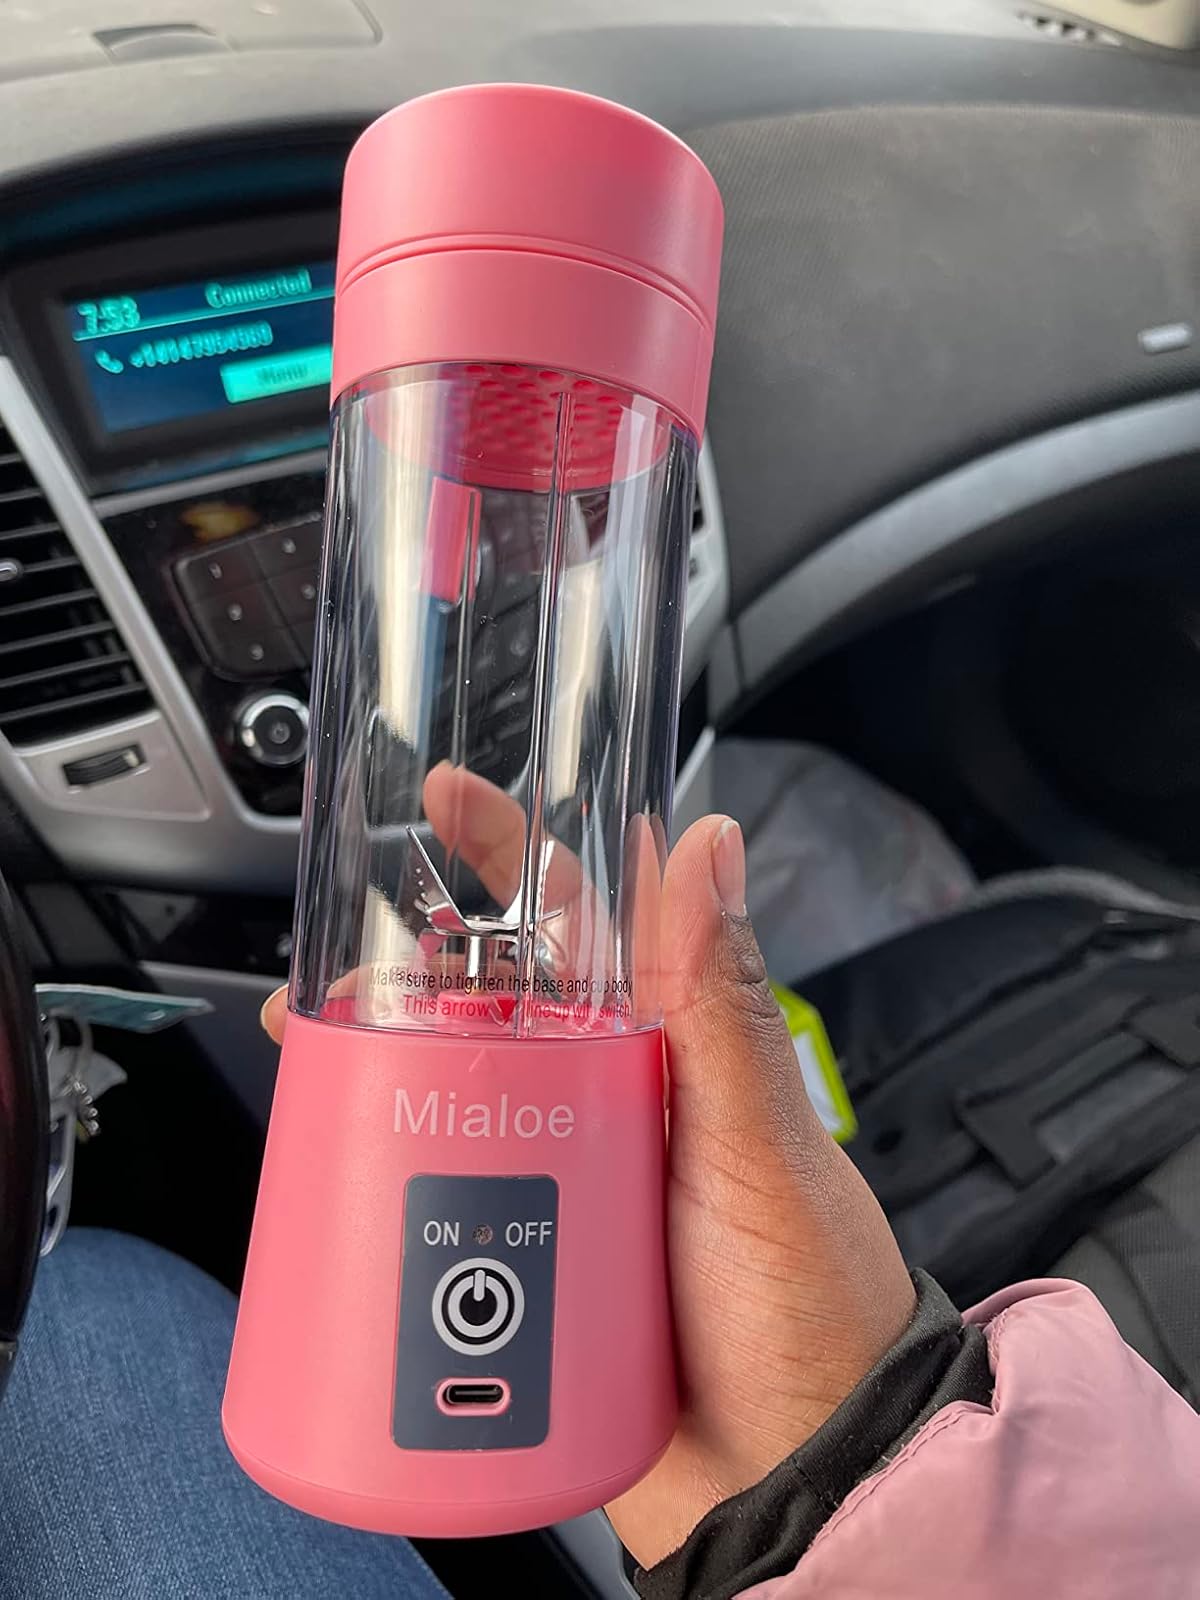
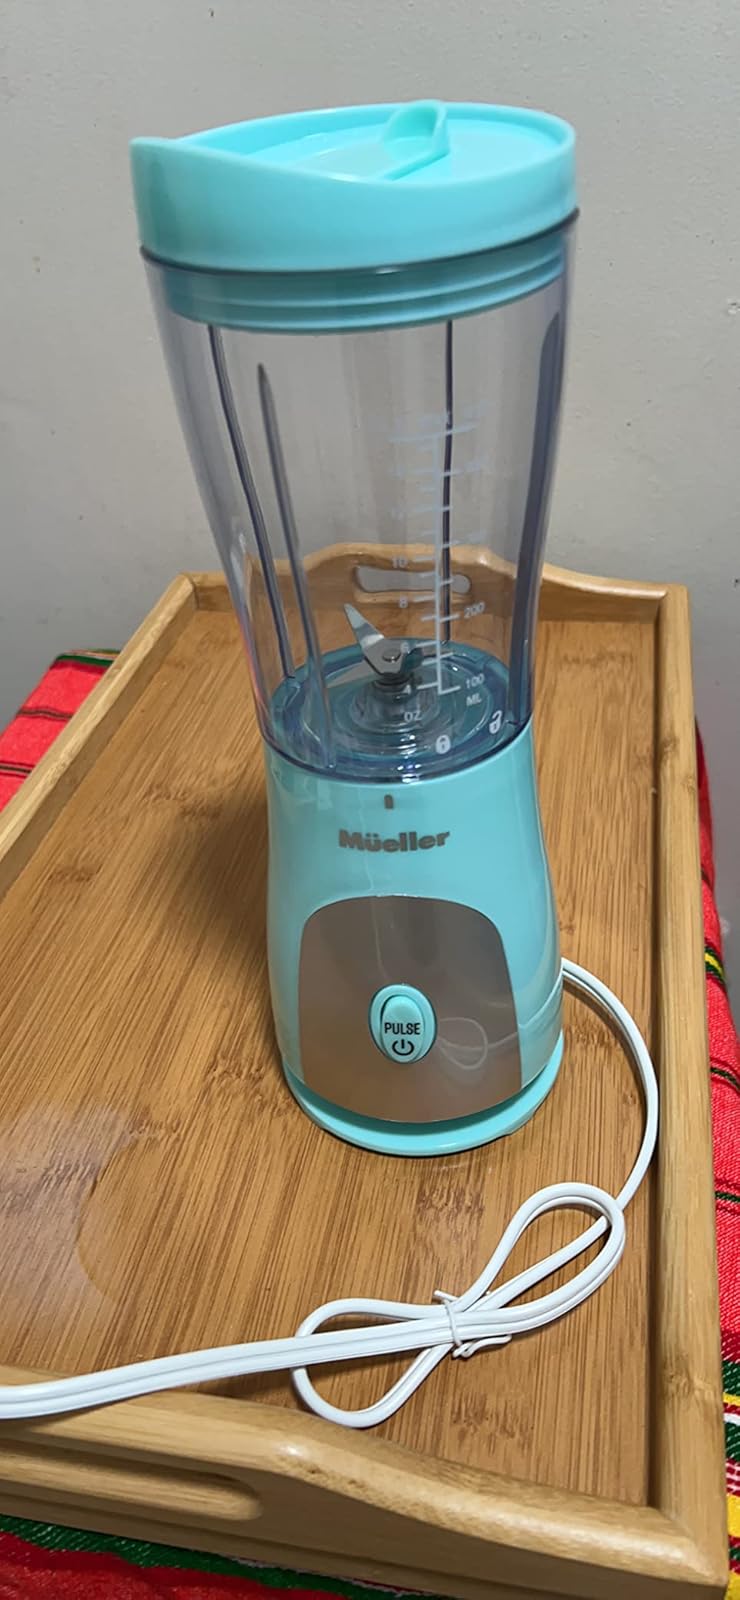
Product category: items_blender
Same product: no